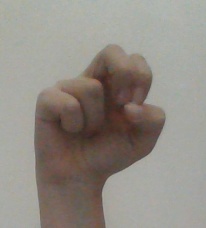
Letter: gaaf